Aleksandr Oleinik

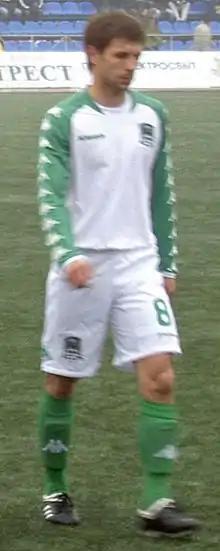

Aleksandr Aleksandrovich Oleinik (born 1 January 1982) is a former Russian professional footballer.